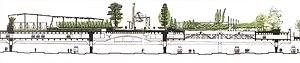
Dessin en coupe de la dalle portant le parking et le jardin construits au dessus des voies de la gare Montparnasse en 1990.
Le jardin Atlantique est un jardin parisien du quartier Necker du 15ᵉ arrondissement.
La gare de Paris-Montparnasse, dite aussi gare Montparnasse, est l'une des six grandes gares ferroviaires terminus parisiennes. Elle est située à Montparnasse, sur la rive gauche de la Seine, à cheval sur les 14ᵉ et 15ᵉ arrondissements.